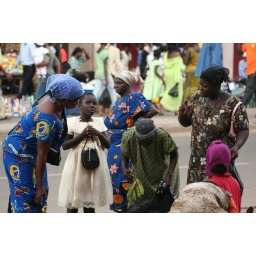
People in the street market in Kumasi